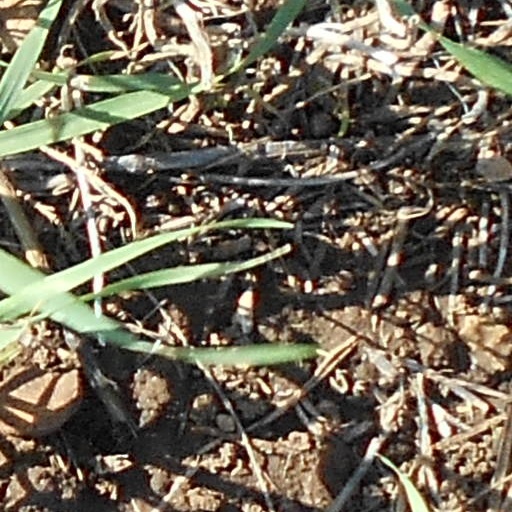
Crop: wheat